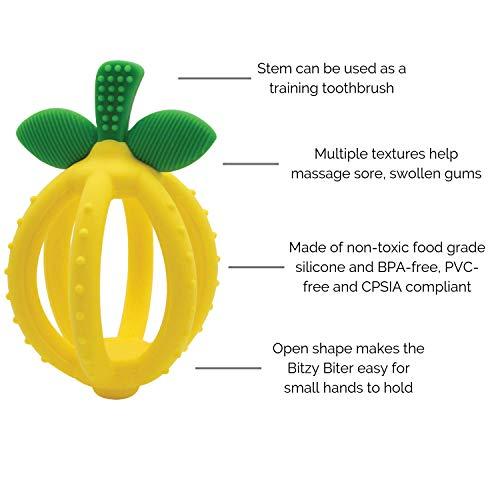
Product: Itzy Ritzy Teething Ball & Training Toothbrush – Silicone, BPA-Free Bitzy Biter Lemon-Shaped Teething Ball Featuring Multiple Textures to Soothe Gums and an Easy-to-Hold Design, Lemon
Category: Baby Products | Baby Care | Pacifiers, Teethers & Teething Relief | Teethers
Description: Itzy Ritzy’s Bitzy Biter is a lemon-shaped teething ball featuring multiple textures and an open design.
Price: $13.50